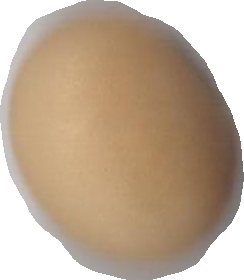
Variety: Anjasmoro